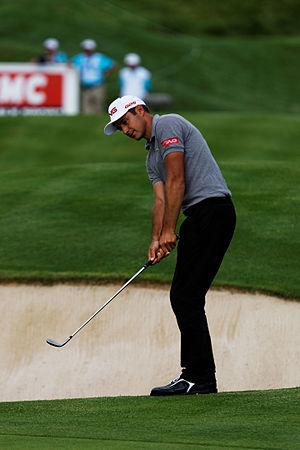
Julien Quesne lors de l'Open de France de golf 2014, sur le green du 18, Golf de St Quentin en Yvelines
Julien Quesne, né le 16 août 1980 au Mans, est un golfeur professionnel français évoluant sur le Tour européen.